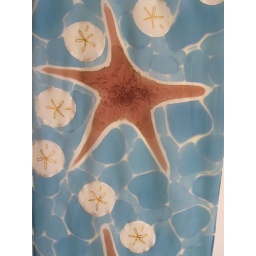
Starfish and sand dollars in bubbly blue ocean